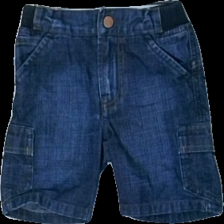
View: front
Type: Shorts
Category: Children
Brand: Polarn Och Pyret
Colors: Blue
Material: 100% cotton
Cut: Regular
Size: 74
Season: Summer
Trend: Denim
Price range: 50-100
Recommended usage: Reuse
Comment: homemade